1959 Copa del Generalísimo final

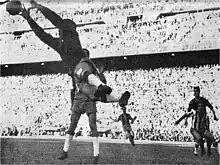
A moment of the match

The Copa del Generalísimo 1959 Final was the 57th final of the King's Cup. The final was played at Santiago Bernabéu Stadium in Madrid, on 21 June 1959, being won by CF Barcelona, who beat Granada CF 4–1.